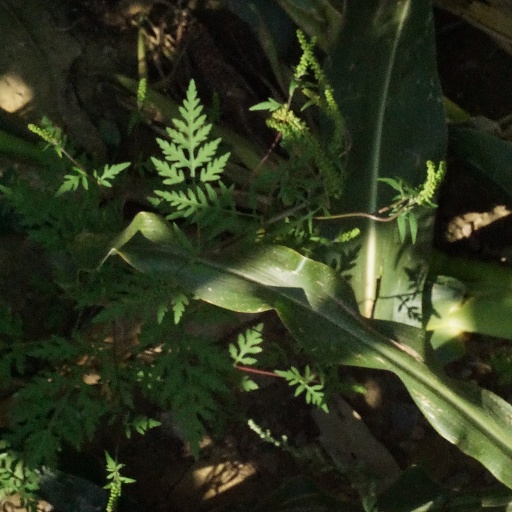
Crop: maize; corn